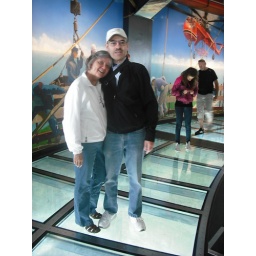
my parents are sooo brave. that's a glass floor over toronto they're standing on